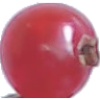
Label: Redcurrant 1